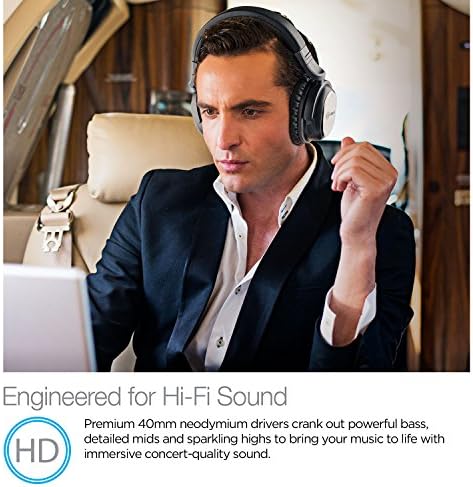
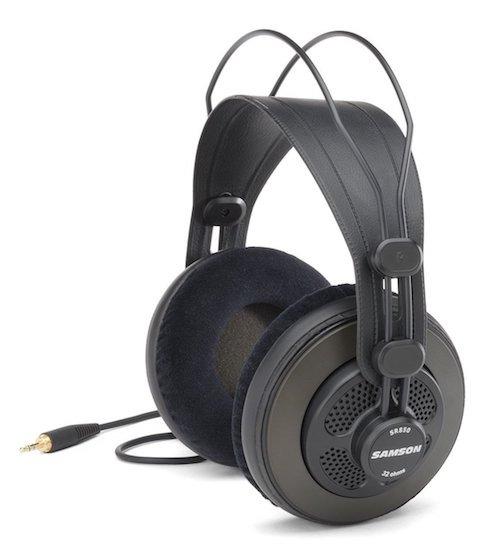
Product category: headphones
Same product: no